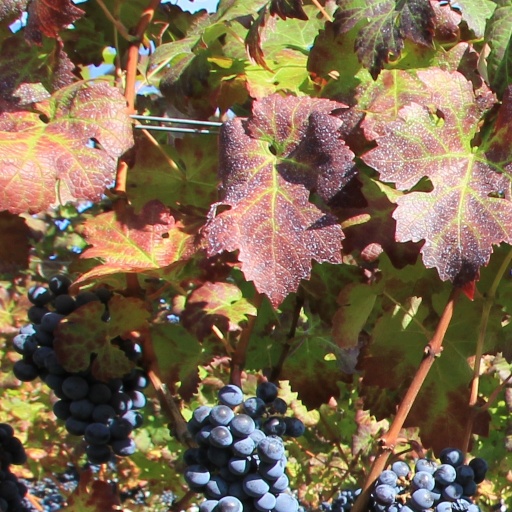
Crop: grape